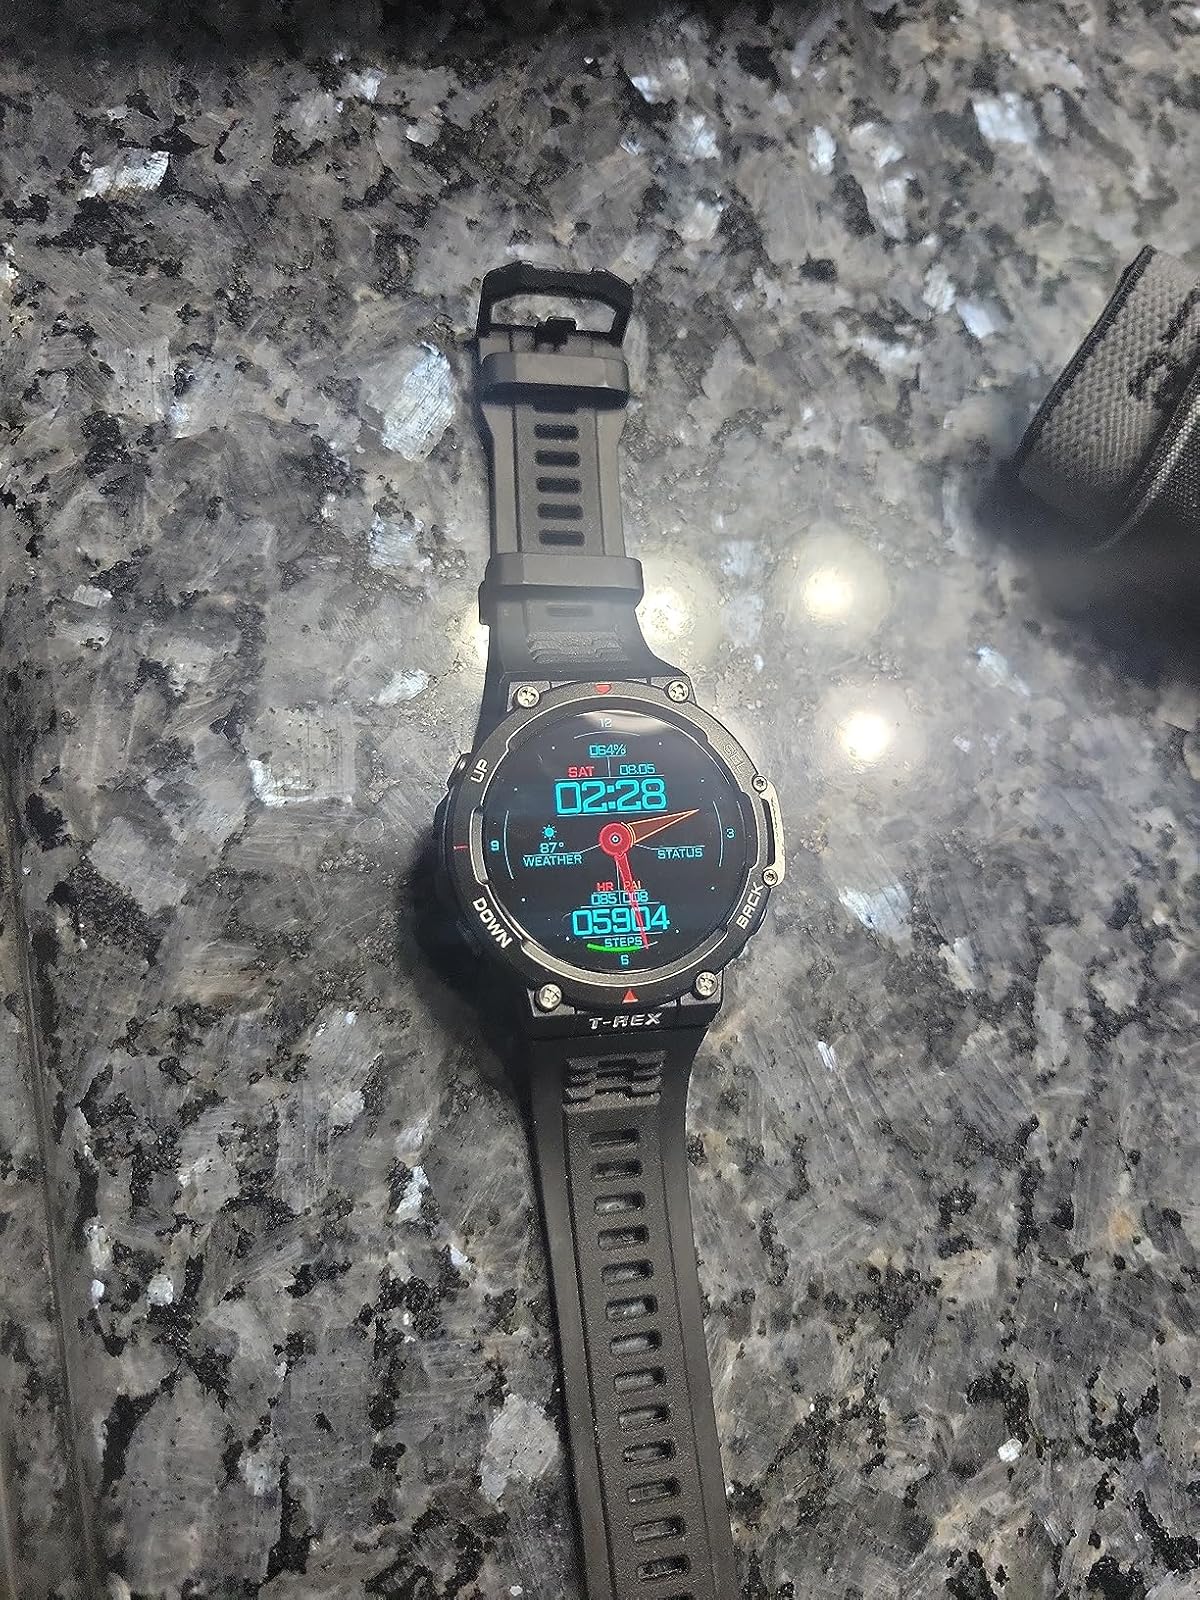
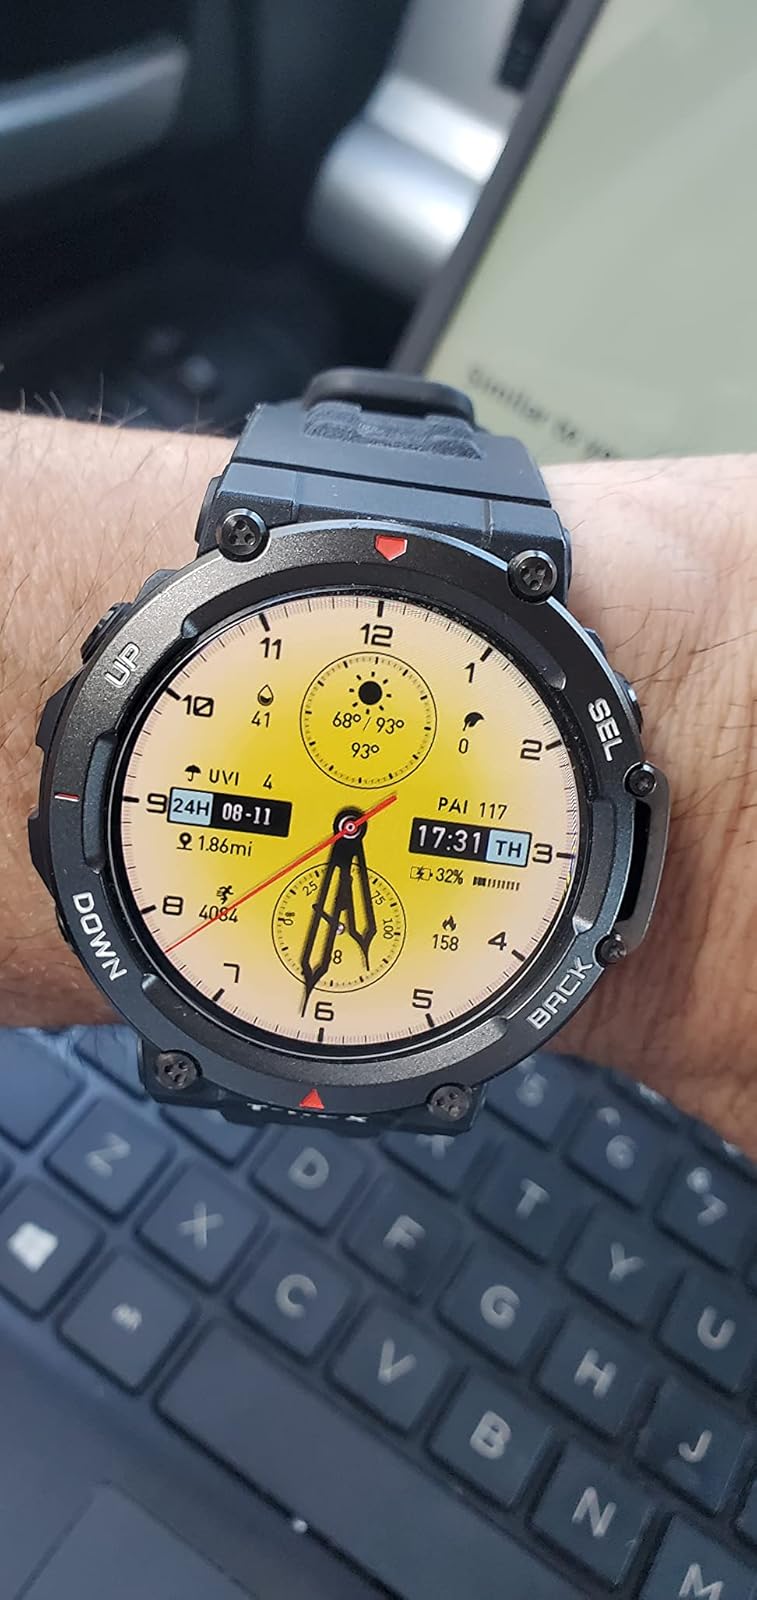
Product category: smartwatch
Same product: yes